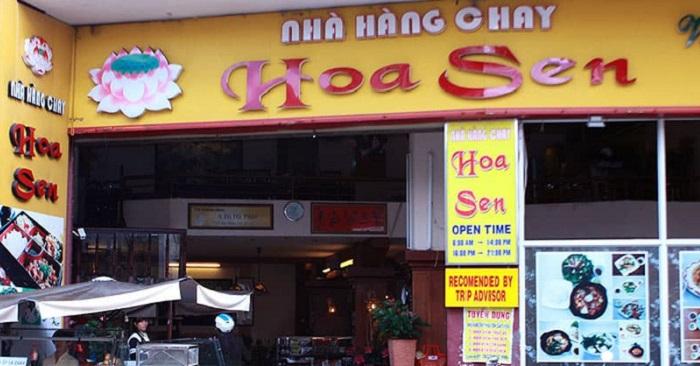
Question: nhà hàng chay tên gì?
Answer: hoa sen